Harlan York

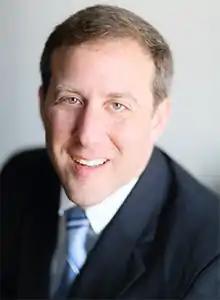

Harlan York (born December 5, 1969) is an immigration attorney based in Newark, New Jersey.